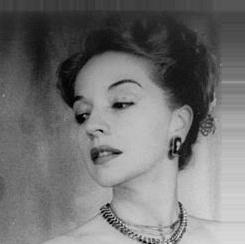
Age: 32